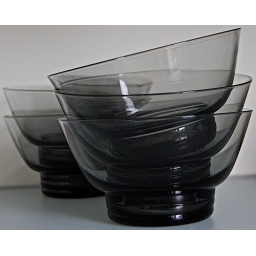
a set of gray glass dessert bowls. . . . they measure about 4 1/2&amp;quot; in diameter